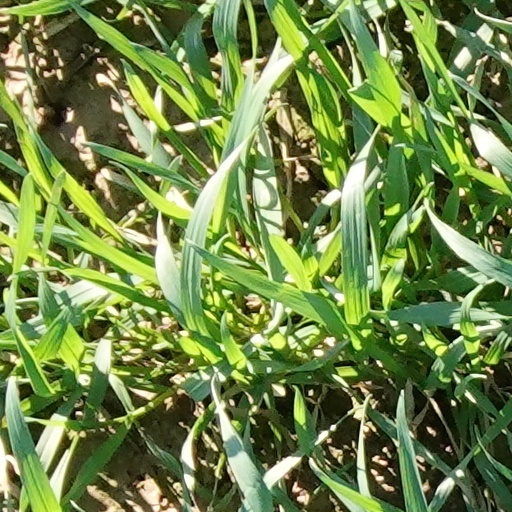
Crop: wheat